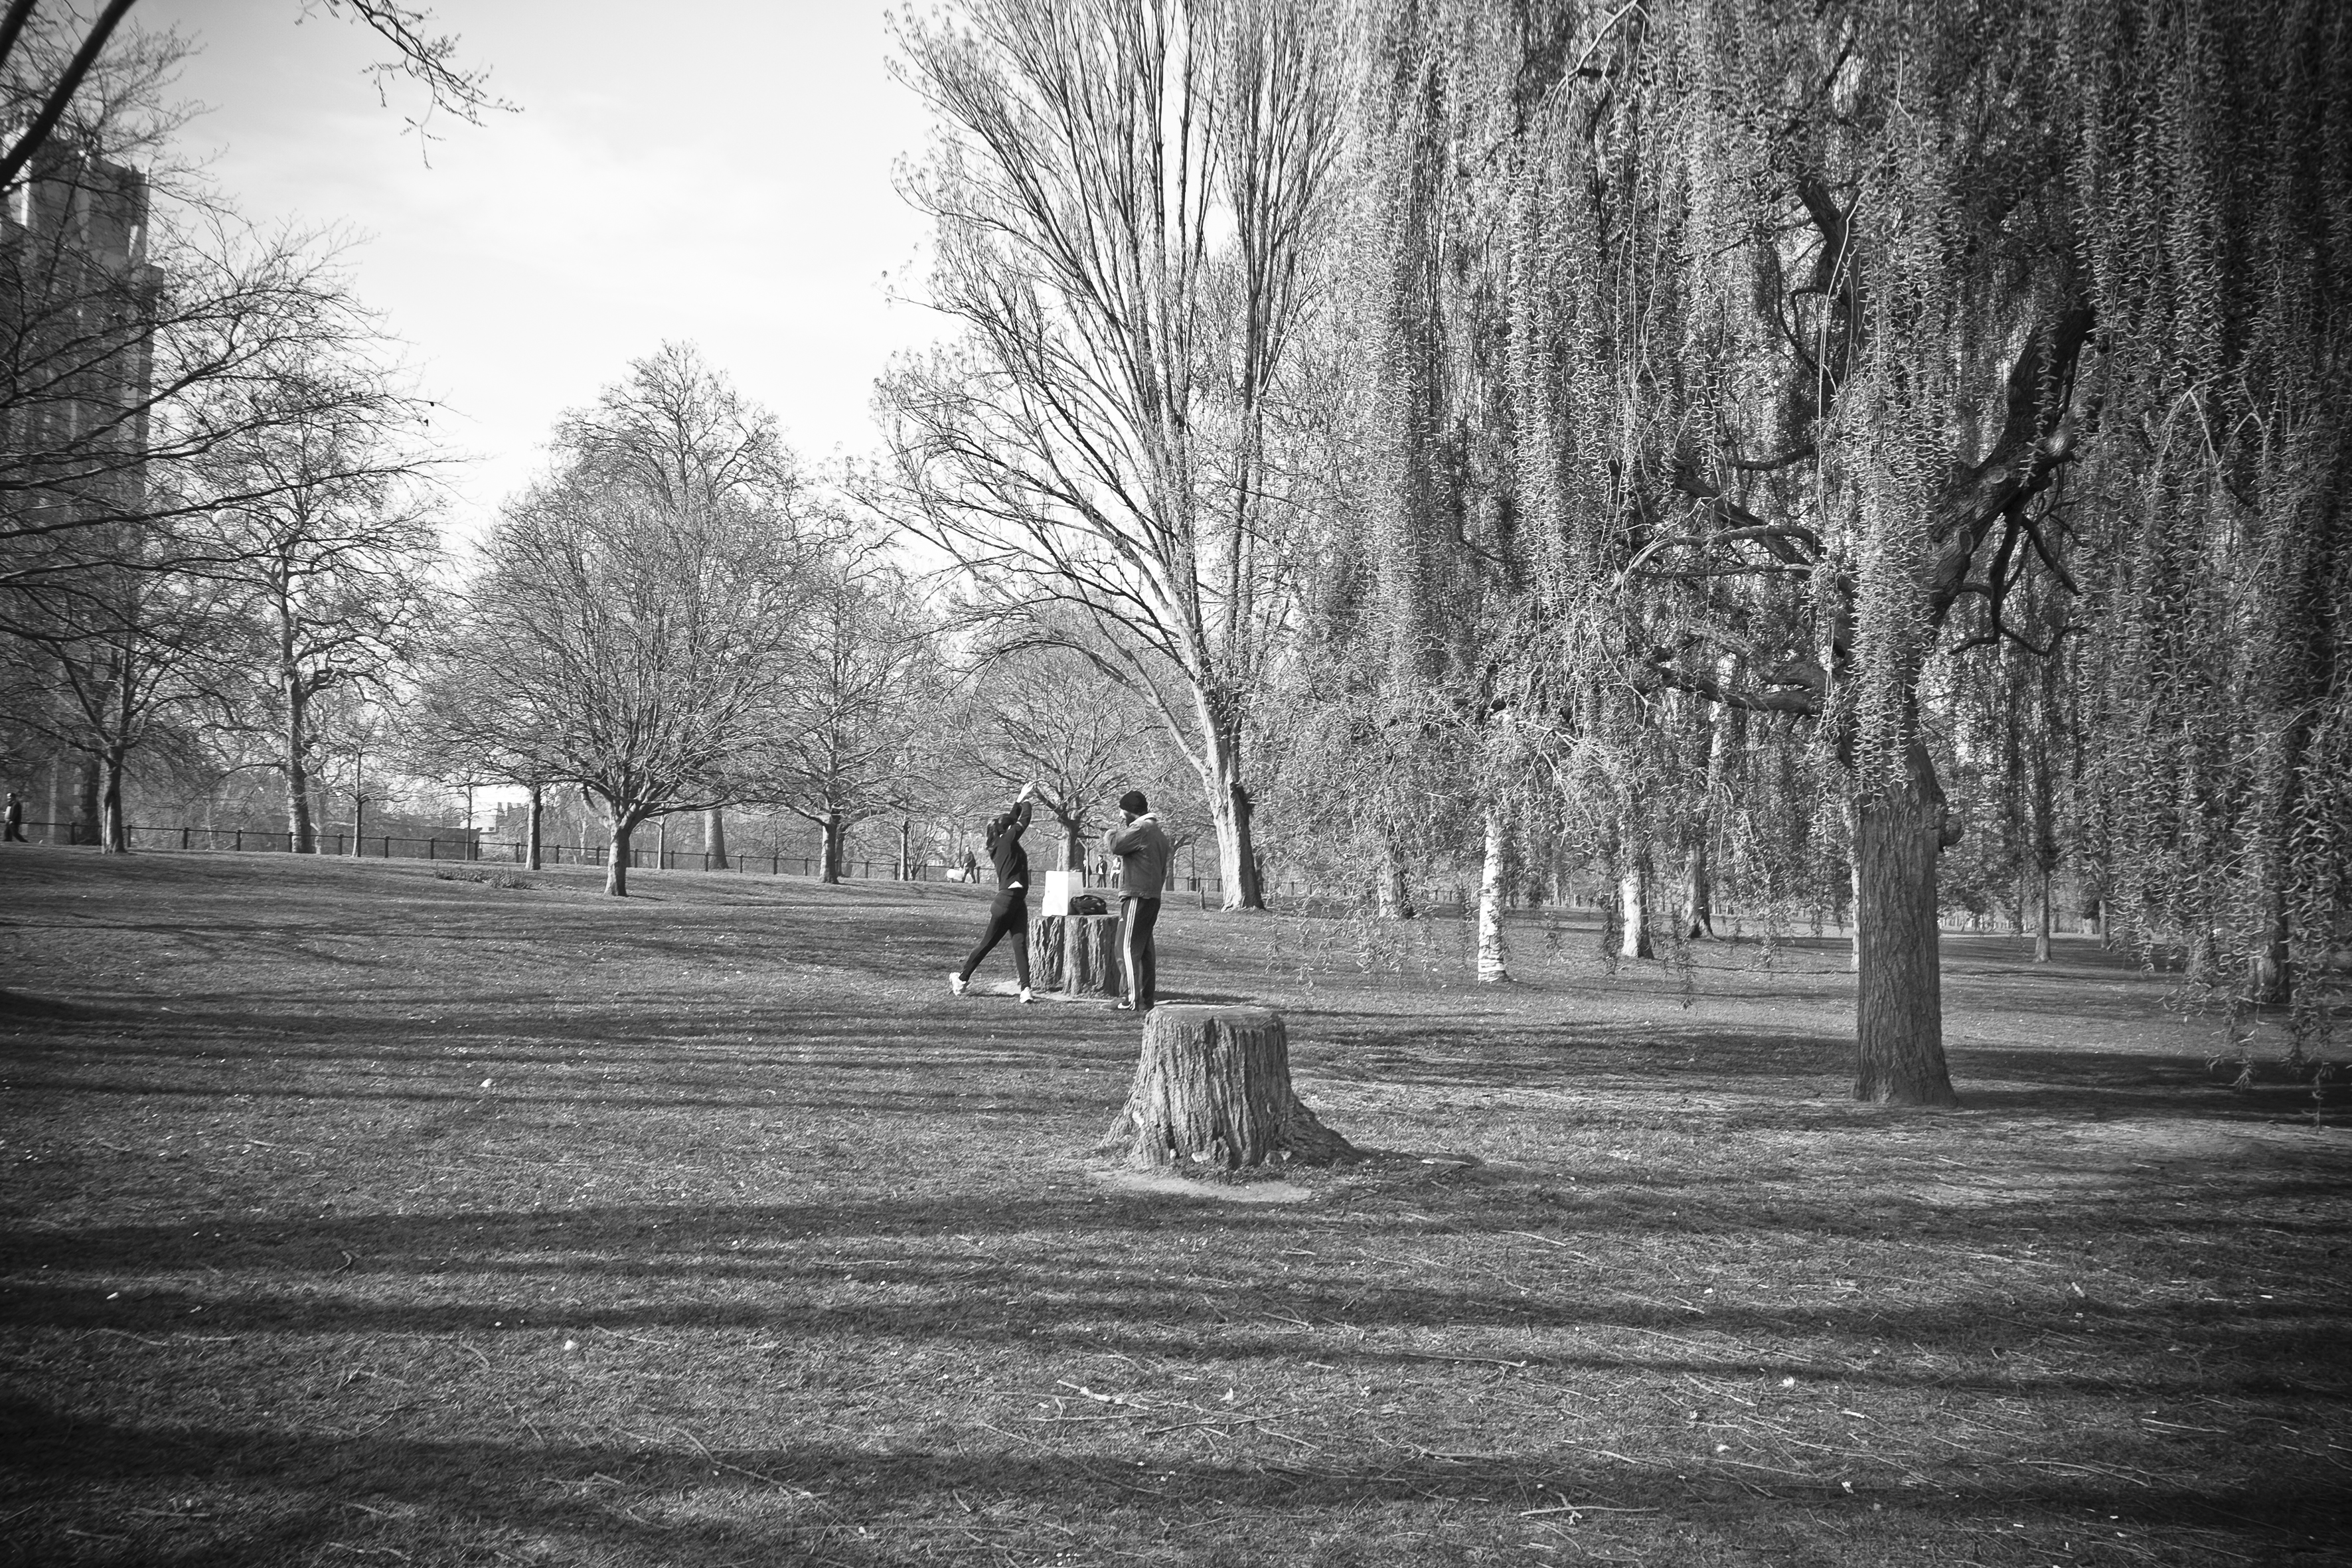
tree, forest, grass, winter, black and white, plant, street, sunlight, morning, leaf, urban, travel, fujifilm, autumn, darkness, monochrome, season, uk, england, bw, blackandwhite, blackwhite, london, ngc, noiretblanc, fuji, woodland, fujixt1, fujix, monochrome photography, atmospheric phenomenon, woody plant